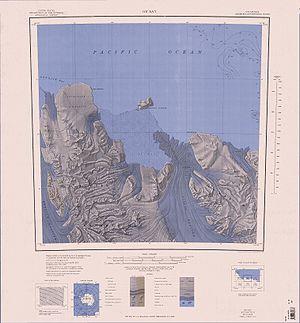
Le glacier Lillie est un important glacier de la chaîne Transantarctique, en Antarctique.